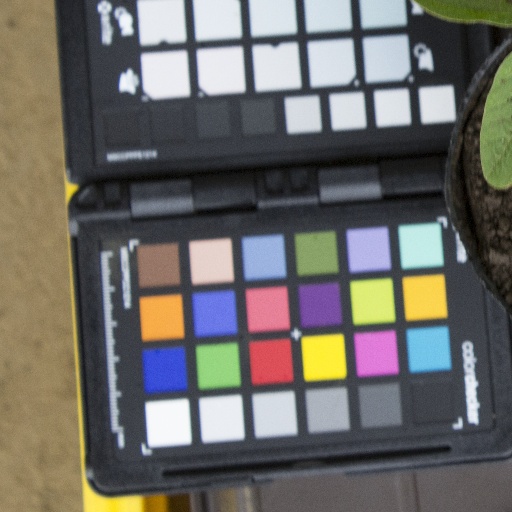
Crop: soybean